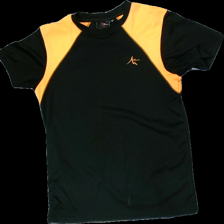
View: front
Type: T-shirt
Category: Men
Brand: High Mountain
Colors: Black, Orange
Material: 100% Polyester
Pattern: Other
Cut: Regular, C-collar
Size: M
Price range: 50-100
Recommended usage: Reuse
Description: Orange and black t-shirt